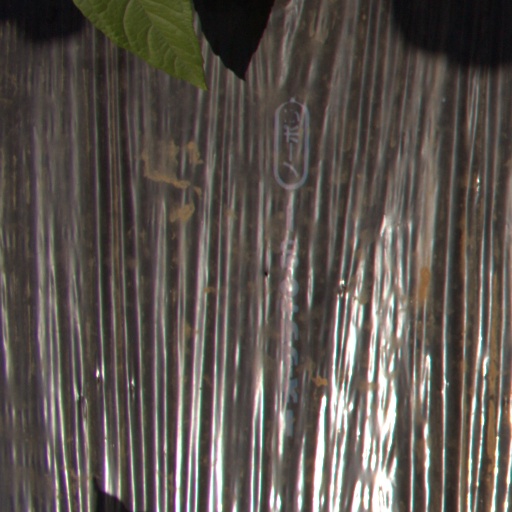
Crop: Jerusalem artichoke